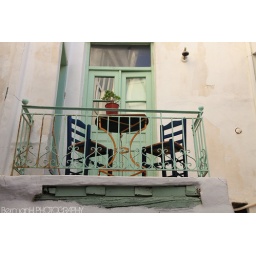
The best seats in the house